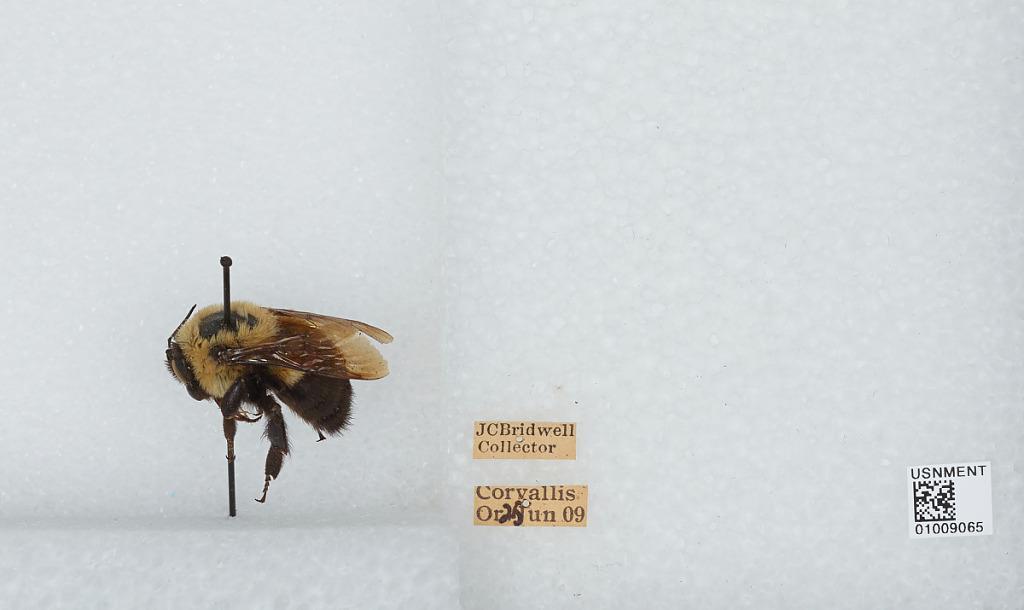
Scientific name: Bombus (Separatobombus) griseocollis (De Geer)
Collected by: J. Bridwell
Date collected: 1909-6-25
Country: United States
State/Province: Oregon
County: Benton
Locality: Corvallis
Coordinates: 44.5667, -123.283